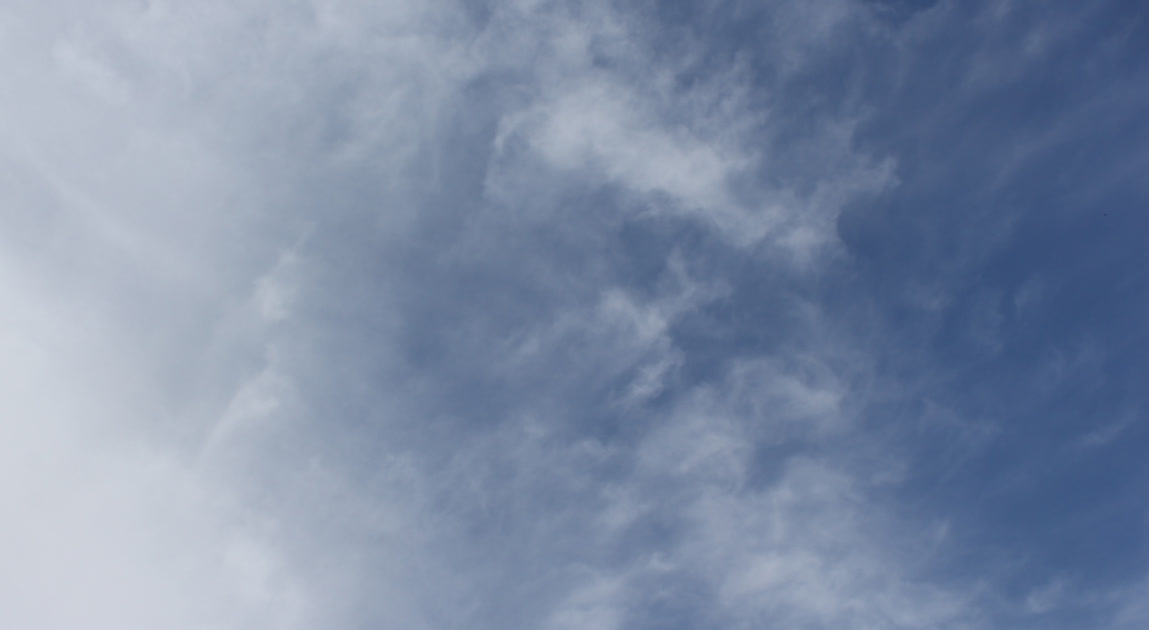
Cloud type: Altocumulus